History of the Gambia

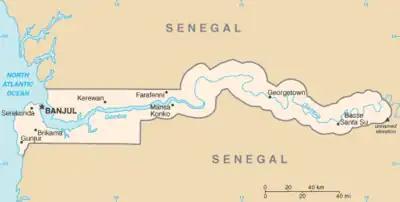
Map of Gambia

This expedition was followed by Portuguese attempts to establish a settlement on the river banks. No settlement ever reached a significant size, and many of the settlers intermarried with the natives while maintaining Portuguese dress and customs and professing to be Christians. Communities of Portuguese descent continued to exist in the Gambia until the 18th century, with Portuguese churches existing at San Domingo, Geregia and Tankular in 1730. The further Portuguese settlement up the river was at Setuku near Fattatenda. By the end of the 16th century, the Songhai Empire, under constant assault by Morocco, collapsed. The name Gambia comes from the Portuguese word for trade, "cambio".